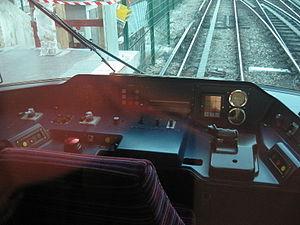
Le MF 77 est un matériel roulant sur fer du métro de Paris. Équipant depuis 1978 les lignes 7, 8 et 13, il est conçu pour exploiter les longs prolongements en banlieue, avec un aménagement plus confortable et une vitesse de pointe de 100 km/h, qui n'est cependant pas exploitée par la suite. Il possède une esthétique nouvelle grâce à une forme galbée, plus large au niveau de la ceinture ; ses couleurs originelles sont le bleu roi sur les faces frontales et la toiture, ainsi que le blanc sur ses faces latérales. Il est pour cette raison d'abord surnommé le « métro blanc » par les usagers, avant de recevoir la livrée uniforme des matériels du métro, blanche et vert jade, durant les années 1990.